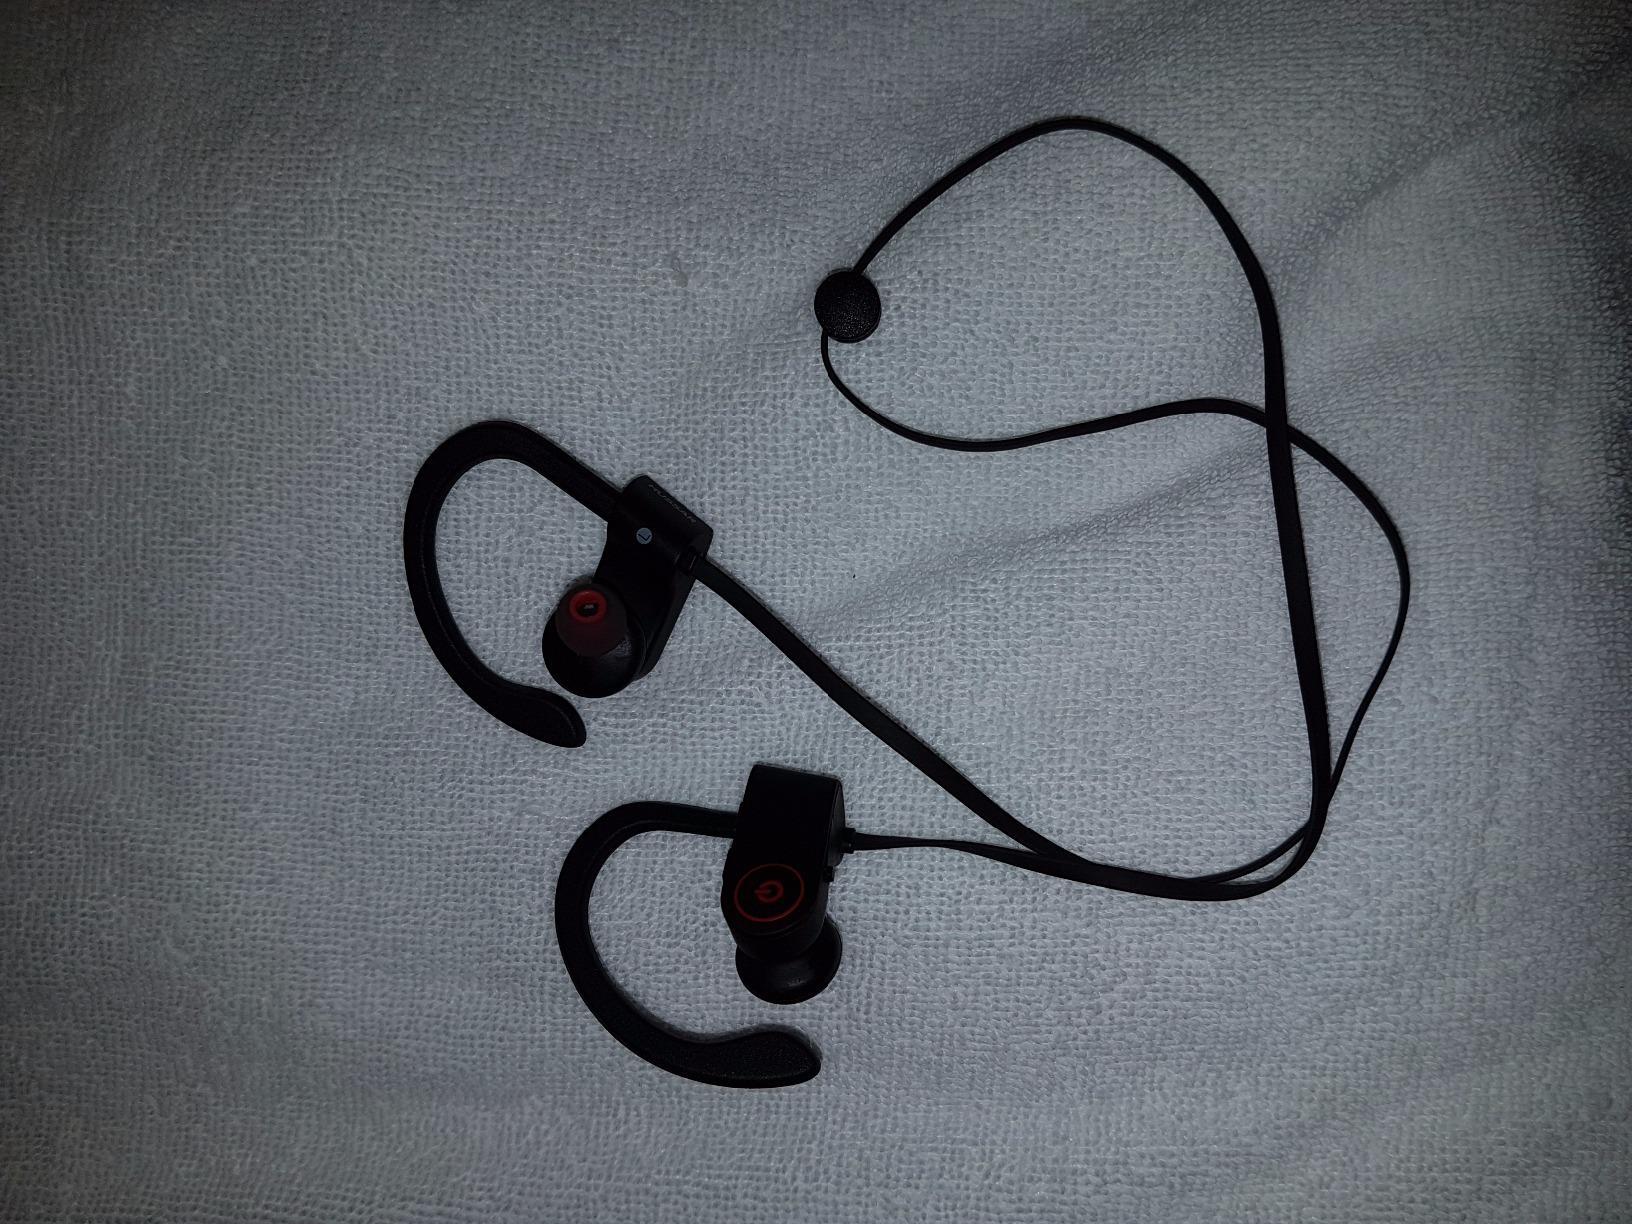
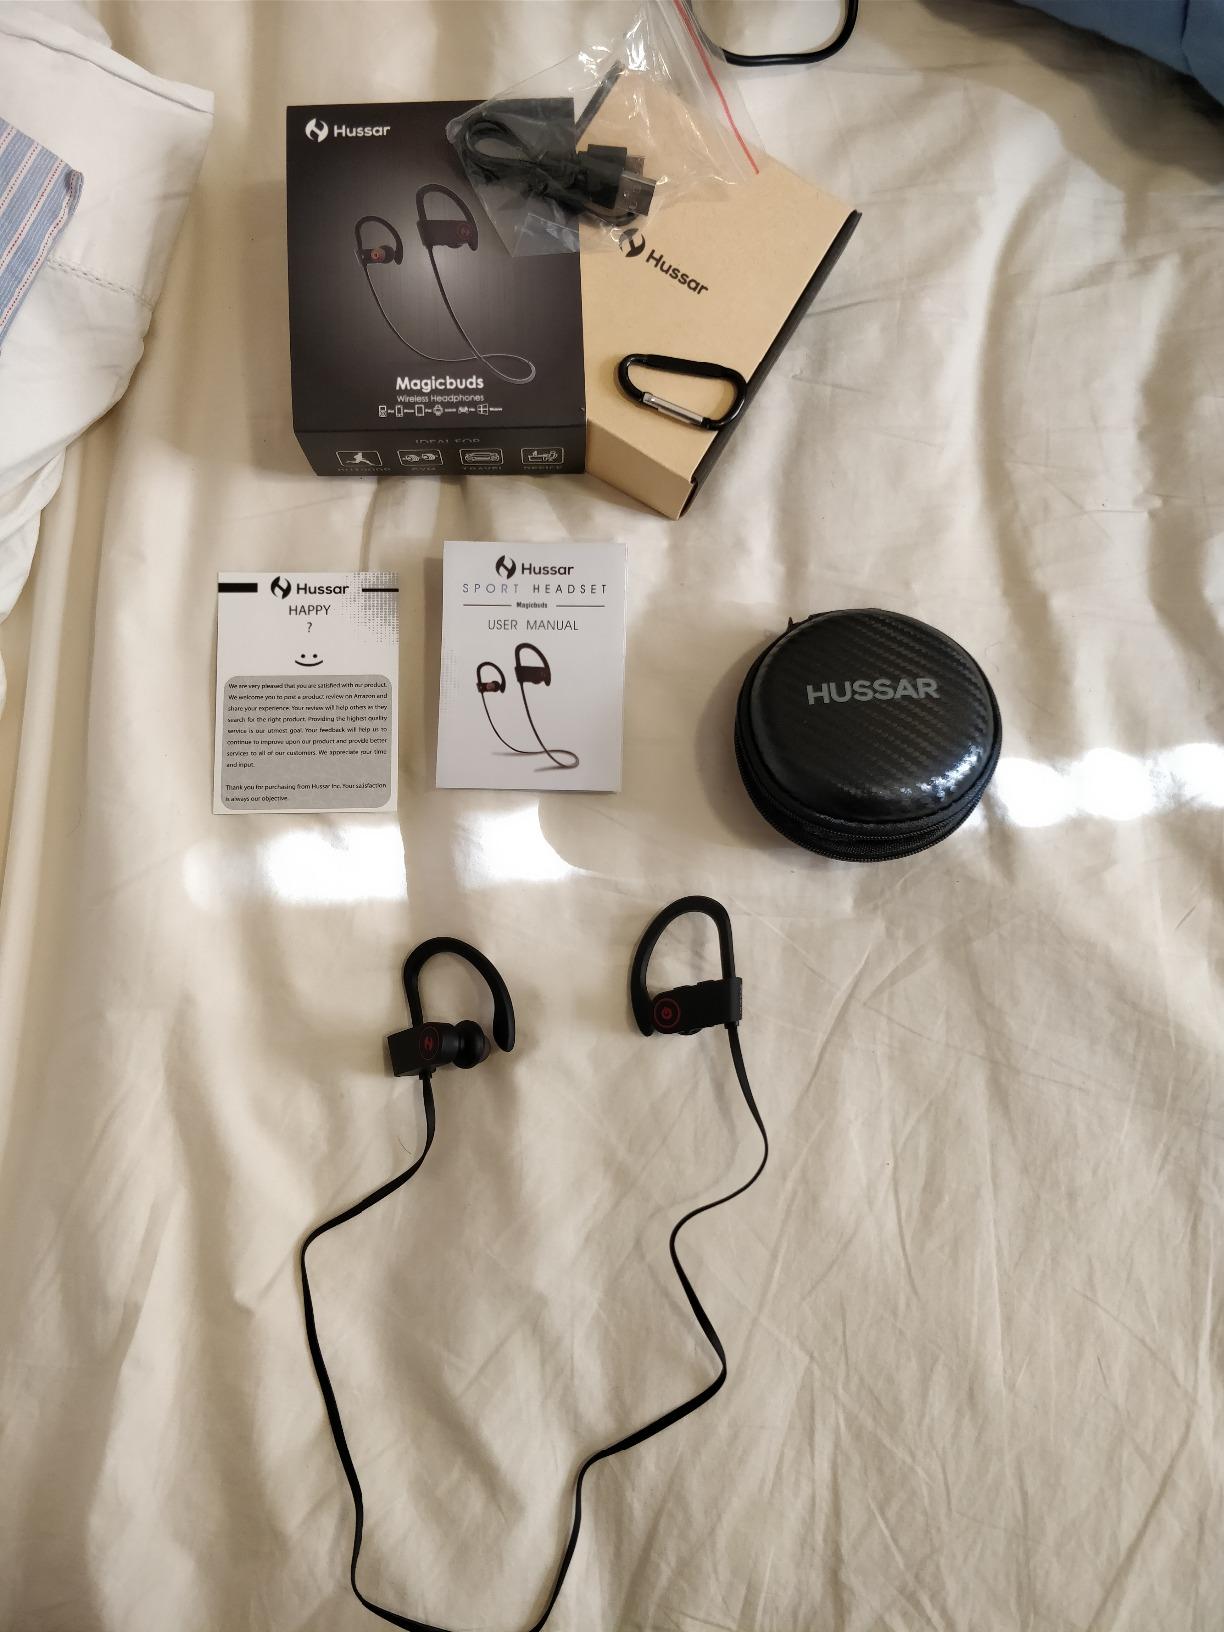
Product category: headphones
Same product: yes